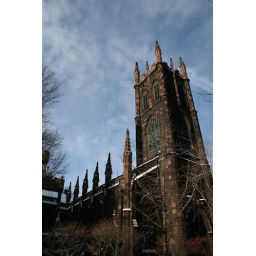
A church near 12th street with some snow on roof.